Denys Prokopenko

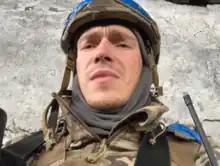
During the 2022 Siege of Mariupol, Major Prokopenko recorded a video message on 7 March exhorting the international community to establish a no-fly zone over Ukraine, and warning of an impending humanitarian crisis.

Following the full-scale Russian invasion of Ukraine, Prokopenko recorded a video message on 7 March 2022 in which he called for closing the skies over Ukraine to help avert humanitarian collapse in Mariupol, since “the enemy is breaking the rules of the war by shelling the civilian people and destroying the infrastructure of the city; the enemy is subjecting Mariupol to another genocide.”